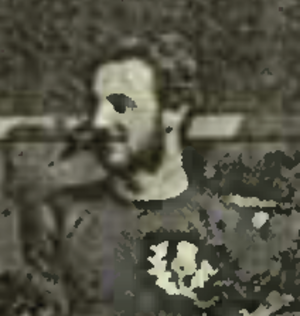
La liste des joueurs sélectionnés en équipe d'Écosse de rugby à XV comprend 1 108 joueurs au 8 février 2020, le dernier étant Nick Haining, retenu pour la première fois en équipe nationale le 1ᵉʳ février 2020 contre l'Irlande. Le premier Écossais sélectionné est John Arthur le 27 mars 1871 contre l'Angleterre. L'ordre établi prend en compte la date de la première sélection, puis la qualité de titulaire ou remplaçant et enfin l'ordre alphabétique.